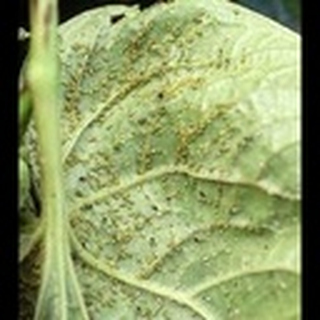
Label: cotton_aphids